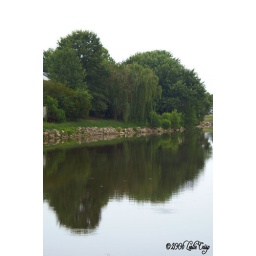
here is a pond near my house and the water was perfect for this reflection